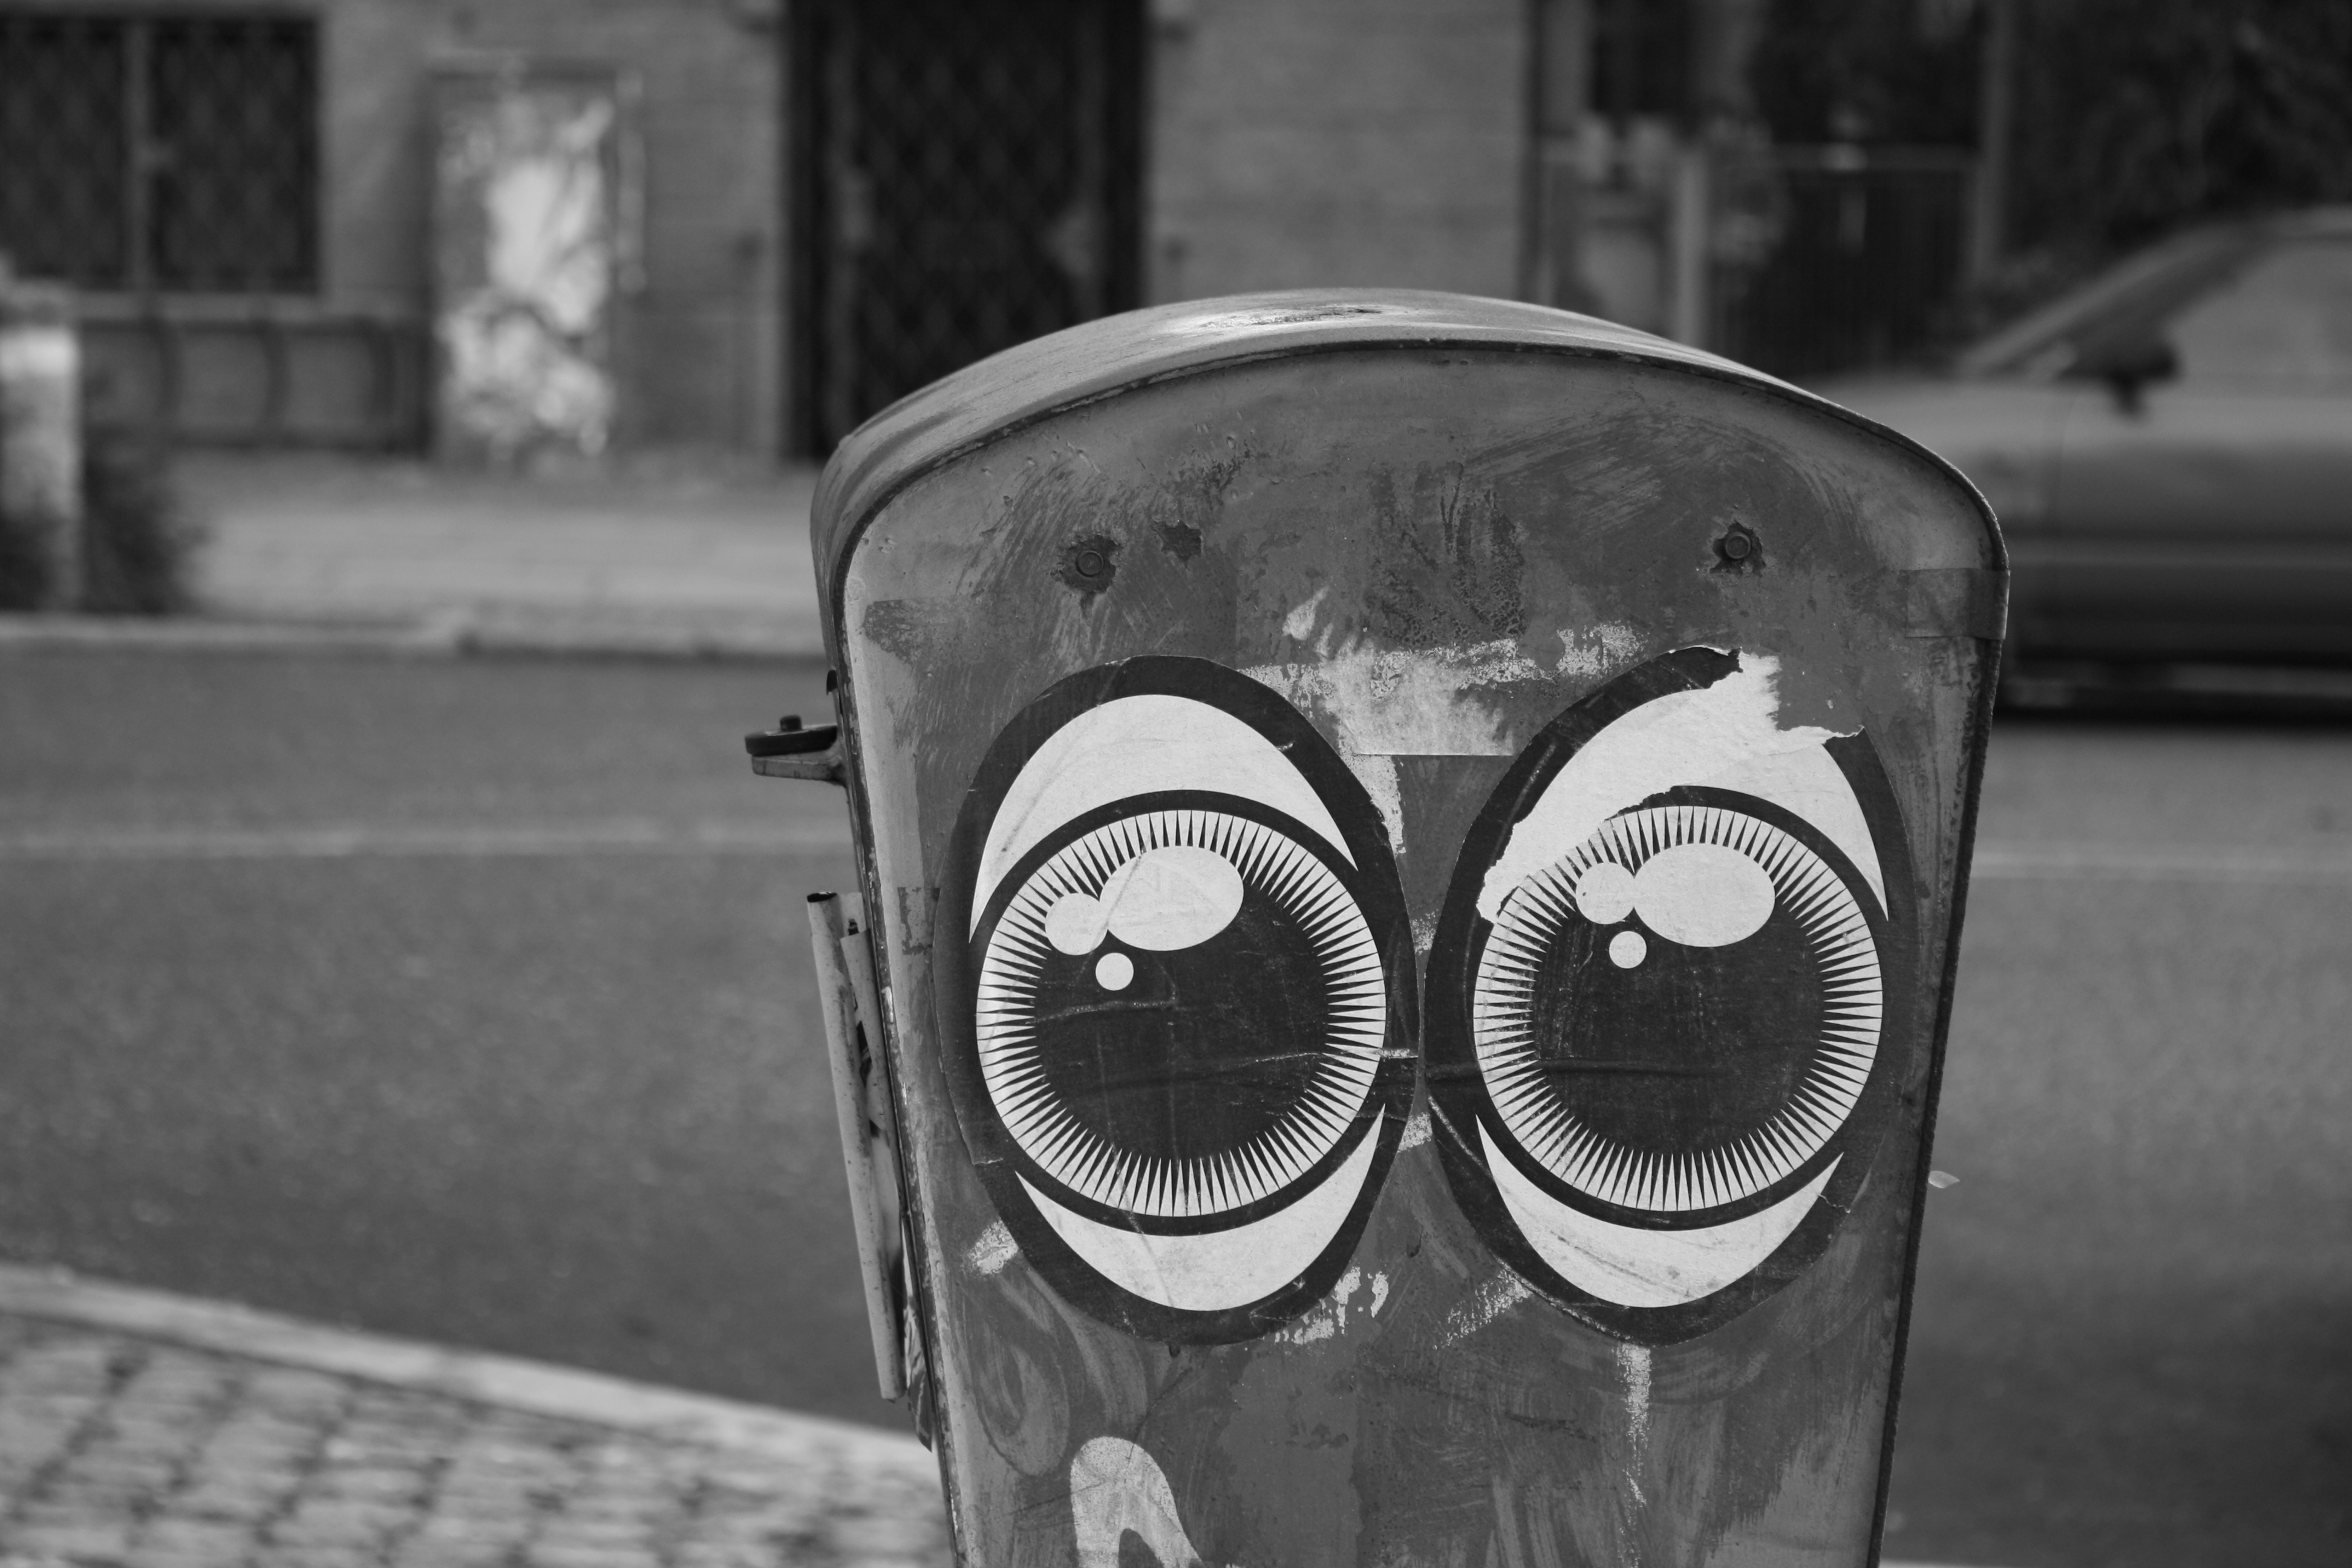
black and white, white, street, city, looking, darkness, black, monochrome, lighting, street art, reflex camera, eyes, copenhagen, shape, monochrome photography, post box, digital slr, single lens reflex camera